Motor vehicle

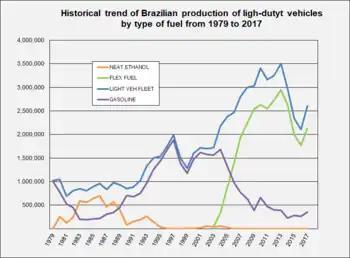
Historical trend of Brazilian production of light-duty vehicles by type of fuel: neat ethanol, flex fuel, and gasoline from 1979 to 2017.

The 27 European Union (EU-27) member countries had a fleet of over 256 million in 2008, and passenger cars accounted for 87% of the union's fleet. The five largest markets, Germany (17.7%), Italy (15.4%), France (13.3%), the UK (12.5%), and Spain (9.5%), accounted for 68% of the region's total registered fleet in 2008. The EU-27 member countries had in 2009 an estimated ownership rate of 473 passenger cars per 1000 people.